Mint Museum

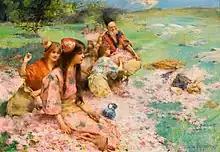
"Rose Harvest" by Harry Siddons Mowbray, 1887

The Mint Museum is the largest visual arts institution in Charlotte and holds the largest public collection of Charlotte-born artist Romare Bearden's work.